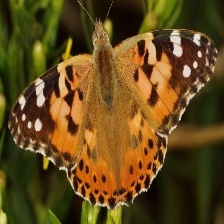
Species: PAINTED LADY
Butterfly family (ImageNet category): admiral